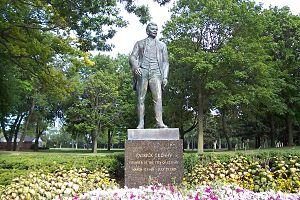
Cudahy est une ville située dans le comté de Milwaukee, dans l’État du Wisconsin, aux États-Unis.